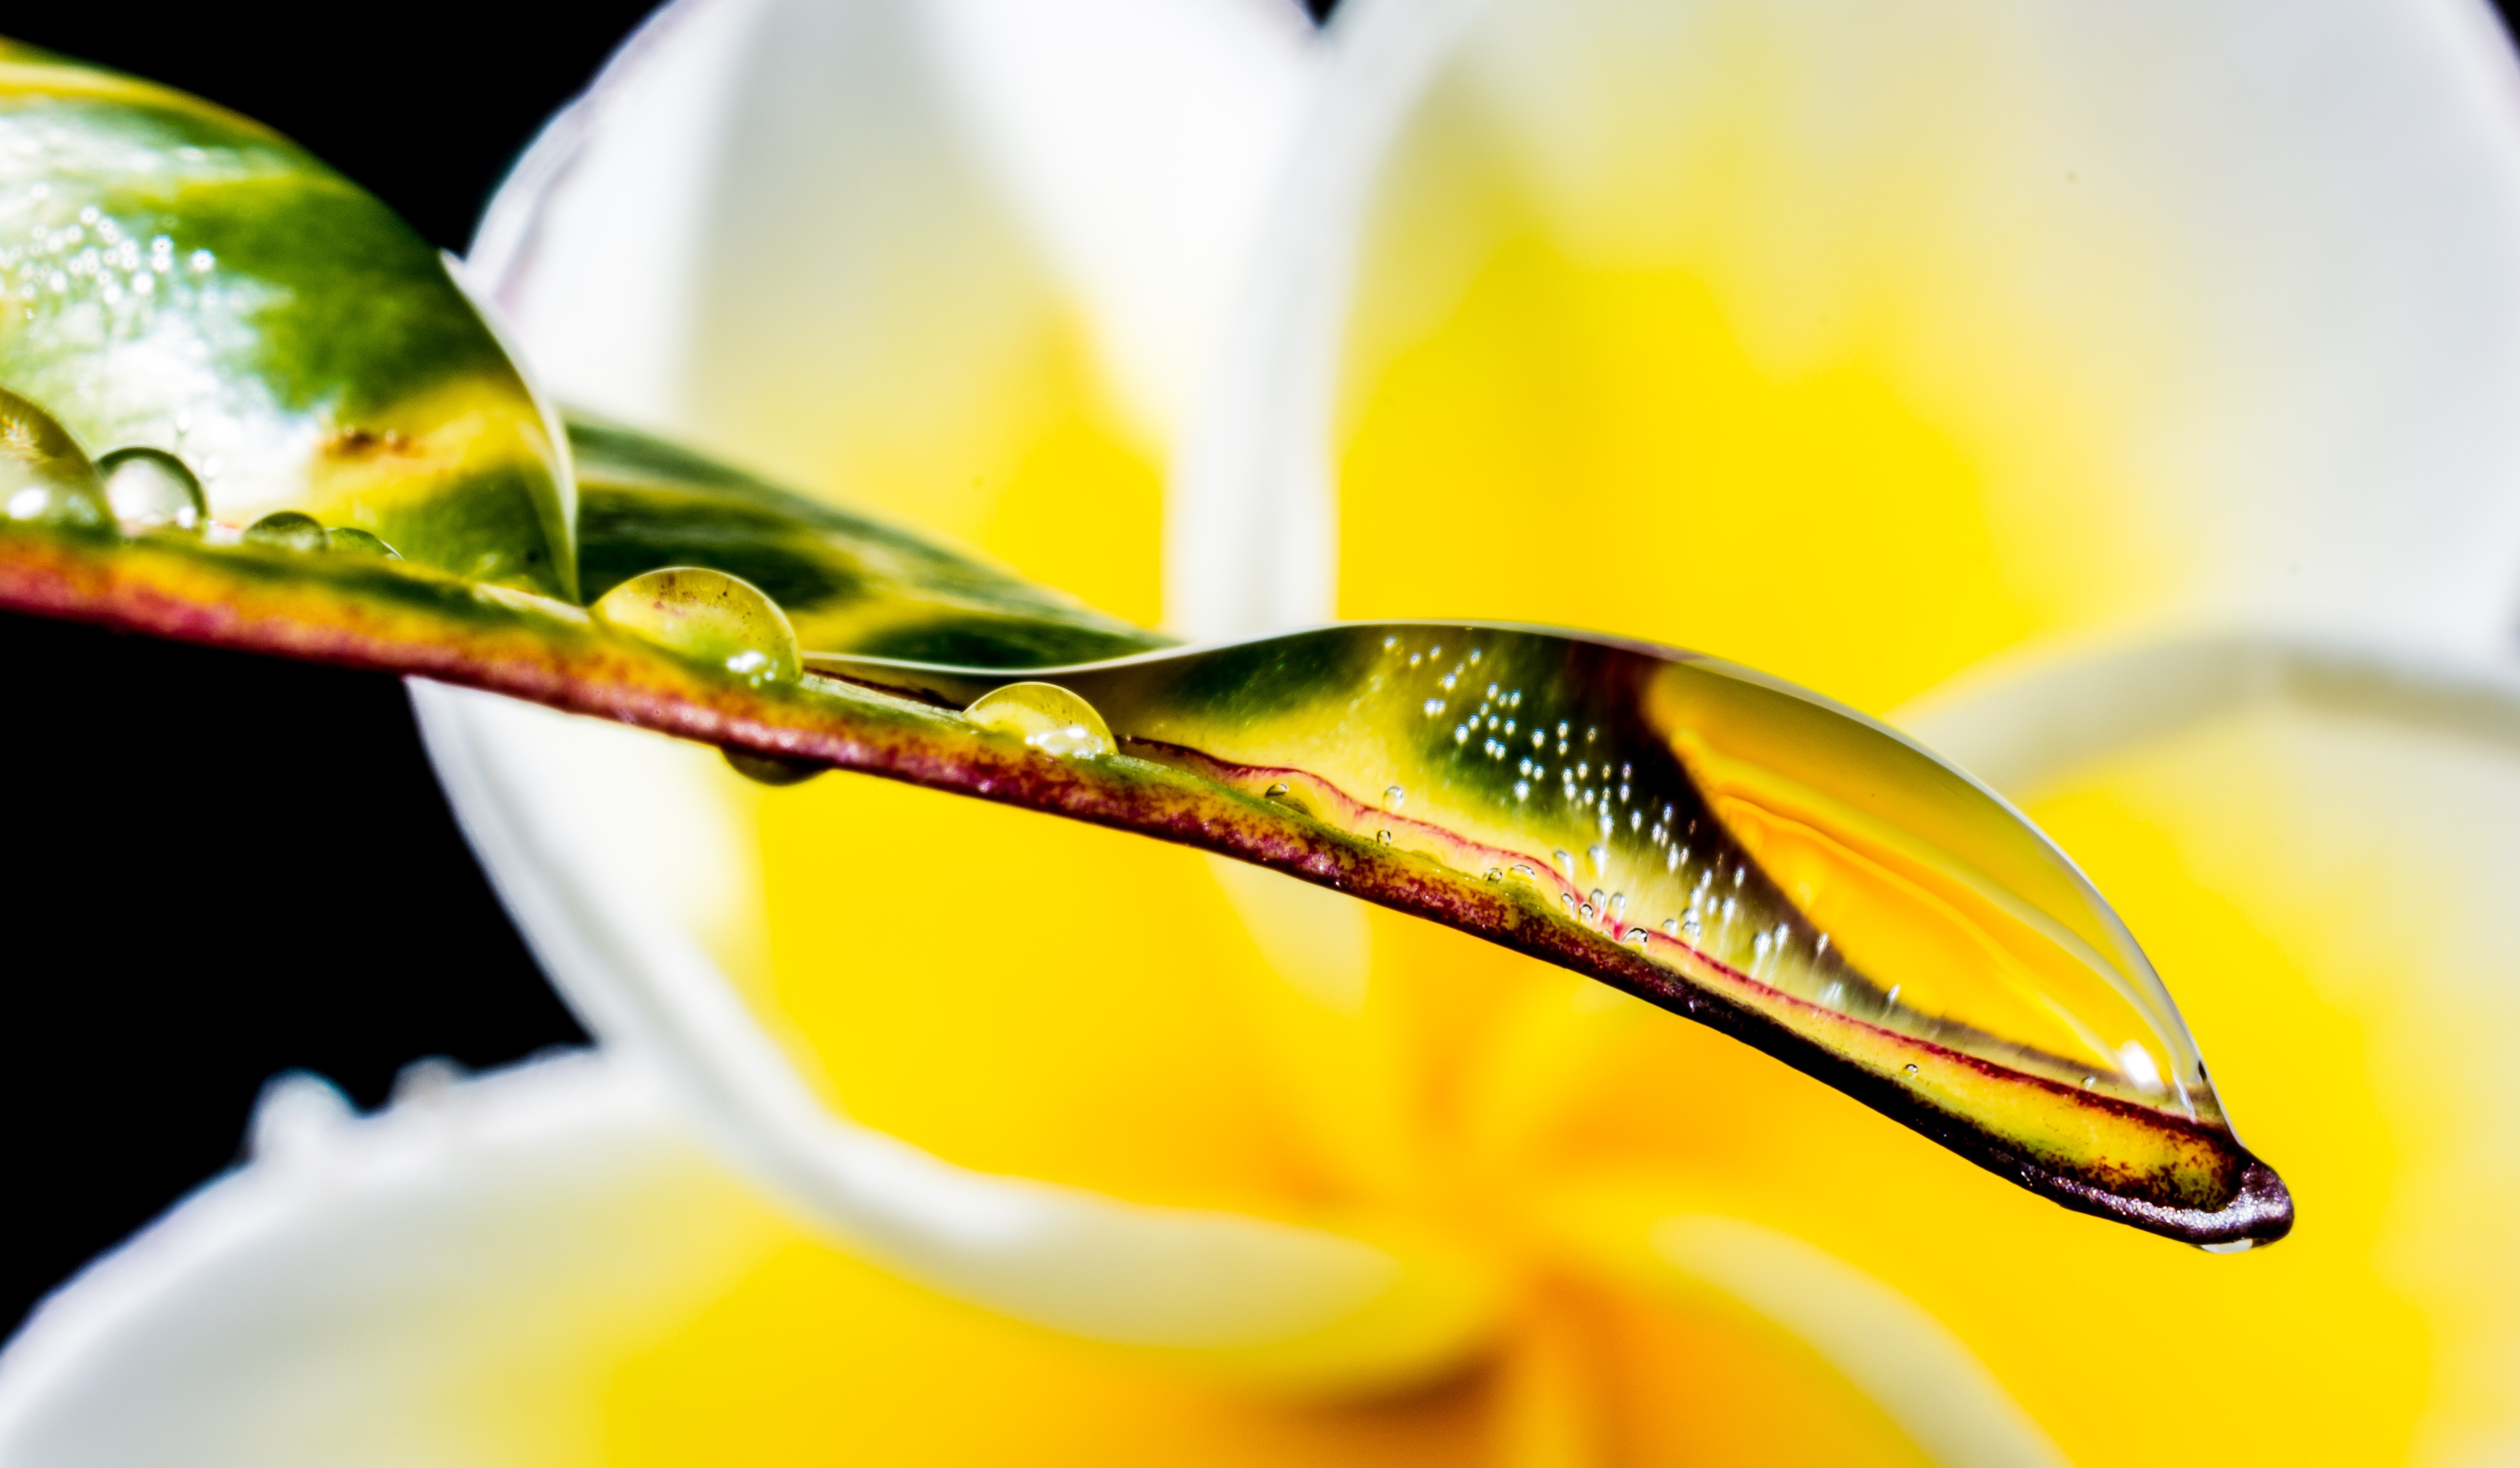
blossom, drop, plant, photography, leaf, flower, petal, bloom, food, produce, macro, yellow, flora, drip, close up, drop of water, moisture, macro photography, flowering plant, land plant